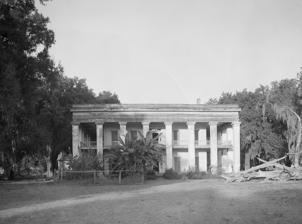
Building: Ashland Plantation
Country: United States of America
Year built: 1841
Historic house in Louisiana, United States United States historic place Ashland U.S. National Register of Historic Places Front of Ashland. Show map of Louisiana Show map of the United States Location On Ashland Road, about 400 yards (370 m) northeast of intersection with Louisiana Highway 75 Nearest city Geismar, Louisiana Coordinates 30°10′34″N 90°59′54″W / 30.17618°N 90.99837°W / 30.17618; -90.99837 Area 34 acres (14 ha) Built 1841 Architect James Gallier, Sr. Architectural style Greek Revival NRHP reference No. 79001050 Added to NRHP May 4, 1979 Ashland Plantation , also known as the Belle Helene or Ashland-Belle Helene Plantation , is a historic building, built in 1841, that was a plantation estate and home of Duncan Farrar Kenner . Located in Darrow, Louisiana , in Ascension Parish . The manor house is an example of antebellum Greek Revival architecture . The plantation was listed on the National Register of Historic Places in 1979. Location The Ashland estate is located south of Geismar, Louisiana on Highway 3251 (Ashland Road), shortly northeast of its intersection with Louisiana Highway 75 . The entire property of the estate belongs to and is surrounded by the Shell Chemical, LP, Geismar plant . History By 1830, William Kenner and his brother-in-law Philip Minor consolidated 1,800 acres of land to form a sugar plantation . After William died, his two sons Duncan Kenner and George R. Kenner inherited the property. In 1840 the Kenner brothers acquired the Oakland, Belle Grove, and Pasture Plantations. Kenner was a man of considerable wealth and holdings. He acquired land and property that included not only what was to be named the Ashland Plantation and mansion that he built for his wife, Anne Guillemine Nanine Bringier, but also interests in the Bowden (1858), The Houmas , the 1400-acre Hollywood, the Hermitage (his wife was the granddaughter of Emmanuel Marius Pons Bringier), the Fashion (home of his brother-in-law and partner General Richard Taylor ), and Roseland plantations. Supported by the forced labor of enslaved people , Kenner was a horseman (with a race track built at Ashland), a lawyer, a gambler, an inventor, and a politician. Property also included leases in the New Basin Canal in New Orleans with Taylor. Kenner helped organize the New Orleans Jockey Club and the New Louisiana Jockey Club. Construction on the mansion began in 1839, was completed in 1841, and presented to Kenner's wife. Built in the traditional antebellum Greek Revival style, the sixty-foot square, two-story home has 28 columns, each three feet square and thirty-five feet high. It has been called the "grandest and largest plantation house ever built in the state." Twelve-foot wide galleries wrap around the building on both floors. The building had eight Italian-marble fireplaces which were destroyed by vandals in 1959. In 1844, Duncan Kenner bought out his brother's share in the plantation and named it Ashland Plantation after Henry Clay's estate . Ashland Plantation was confiscated by the Freedmen's Bureau in 1865 but returned to Kenner in 1866 after Kenner swore an oath of allegiance to the Union. On March 2, 1889, the Ashland-Bowden Plantation property was auctioned, being adjudicated to Hypolite P. Ousset for $85,100.00 (COB 34, Folio 425, Ascension Parish). The purchase price excluded the furniture and contents of the great house, the store, and the sugar, molasses, and rice crops of 1888. (COB 34, 425, Ascension Parish). Ousset sold the property to George Balthazar Reuss a few days later for $75,000.00. George  renamed the plantation Belle Helene in honor of his infant daughter, Helene Eleanor Reuss. In the 1897-98 planting year Belle Helene was the second-best sugar-producing farm in the area. Helene Reuss became Mrs. W.C. Hayward, Sr. (She was named after her great-aunt, Helena Lotz.) From 1939 to 1946 the mansion was unoccupied and unattended, but in 1946 the Hayward family began a major restoration. By 1959 the grounds were empty again and subject to vandalism. Records indicate the invention of a decortication machine by Duncan Kenner and Leonard Sewell (1880s). Excavations were done in 1989, and again in 1992, this time by Earth Search, Inc., for Shell after acquisition. Evidence of the sugar house , 18 slave cabins, an overseer's house, a blacksmith shop, and other buildings were examined. Abe Hawkins Duncan Kenner had a race track, raced horses, and in 1854 a slave named Abe Hawkins , riding Lecomte, won over a horse named Lexington in New Orleans. Abe was inducted into the Louisiana Racing Museum Hall of Fame in 1997. While Kenner was absent from Louisiana the Civil War ended. Abe left the plantation and in 1866 won the third running of the Travers Stakes , riding Merrill for Robert A. Alexander . The trainer was another former slave named Ansel Williamson . In attendance that day were Ulysses S. Grant , William Astor , Alexander Stewart, and Commodore Vanderbilt . Abe beat top Caucasian jockey Gilbert Patrick Watson in a match race before 25,000 fans in New York City. Abe Hawkins was known as "Uncle Able Hawkins: The Black Prince”, “The Dark Sage of Louisiana”, “The Slayer of Lexington” and got his start at Ashland as a slave. Abe won at Saratoga in 1866, and the very next year returned to Ashland where he died of tuberculosis . He earned respect and was a renowned jockey; but he never made it into the National Museum of Racing and Hall of Fame, nor the American Racing Hall of Fame. Shell ownership Shell Oil Company purchased the estate, including 102 acres, from the Hayward family in 1992, remodeled the exterior to the original colors, and replaced the roof for preservation in 1997. Complete and total restoration was completed in 2015 by Shell Chemicals LP., Geismar and is currently used for private corporate and employee functions. In popular culture The mansion was shown in several movies, including Band of Angels (1957) where it also appeared on the movie poster; The Beguiled (1971), The Autobiography of Miss Jane Pittman (1971), Mandingo (1975), The Long, Hot Summer (1985) and Fletch Lives (1989). See also National Register of Historic Places listings in Ascension Parish, Louisiana References